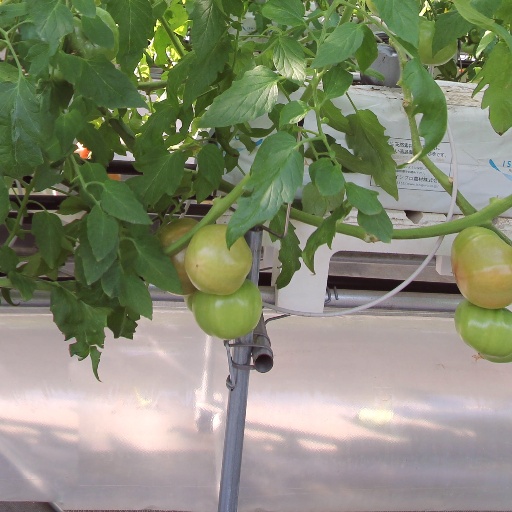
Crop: tomato